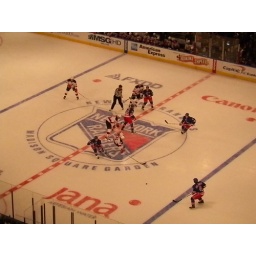
Devils defeated by Rangers 3-1 - fun in the box seats